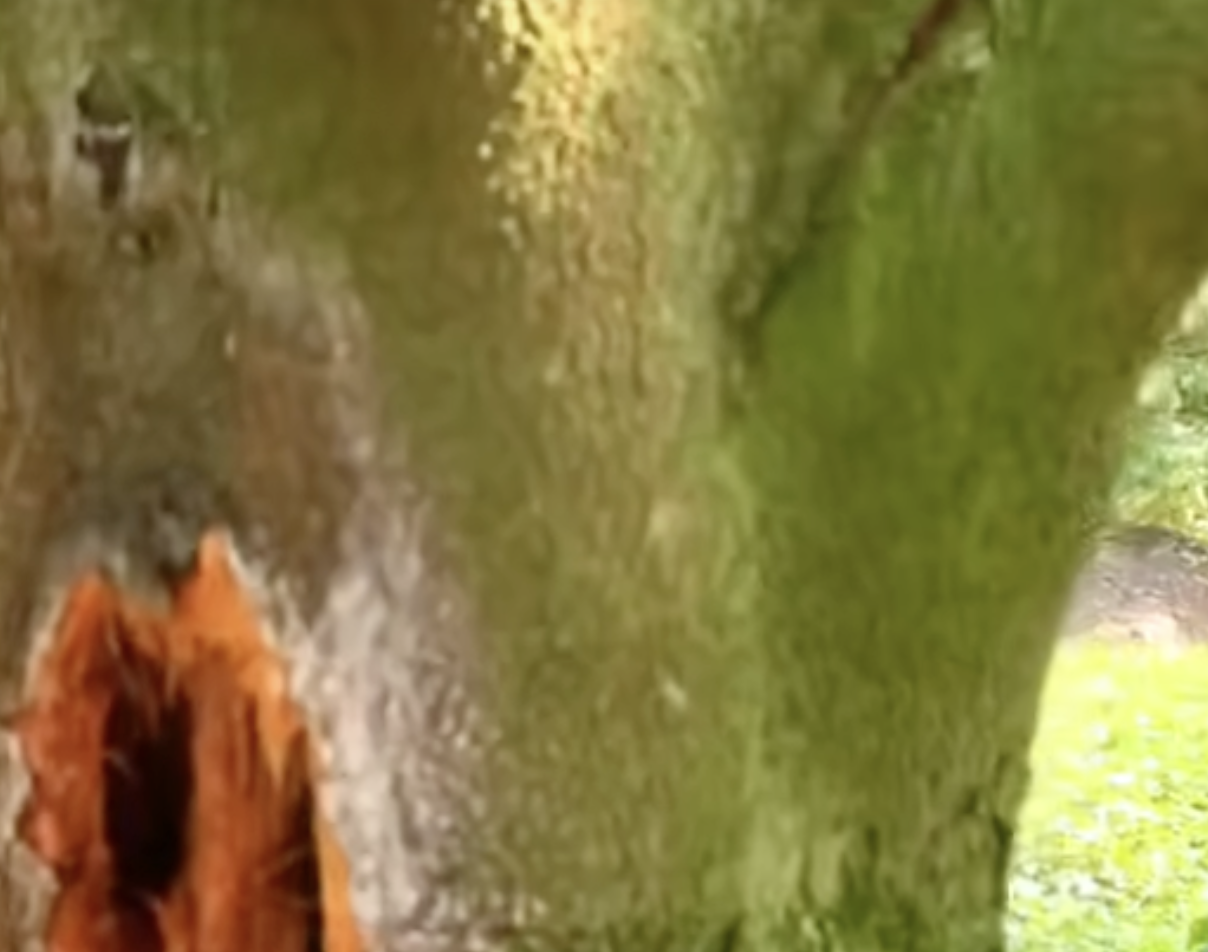
Label: stem_cracking_ gummosis